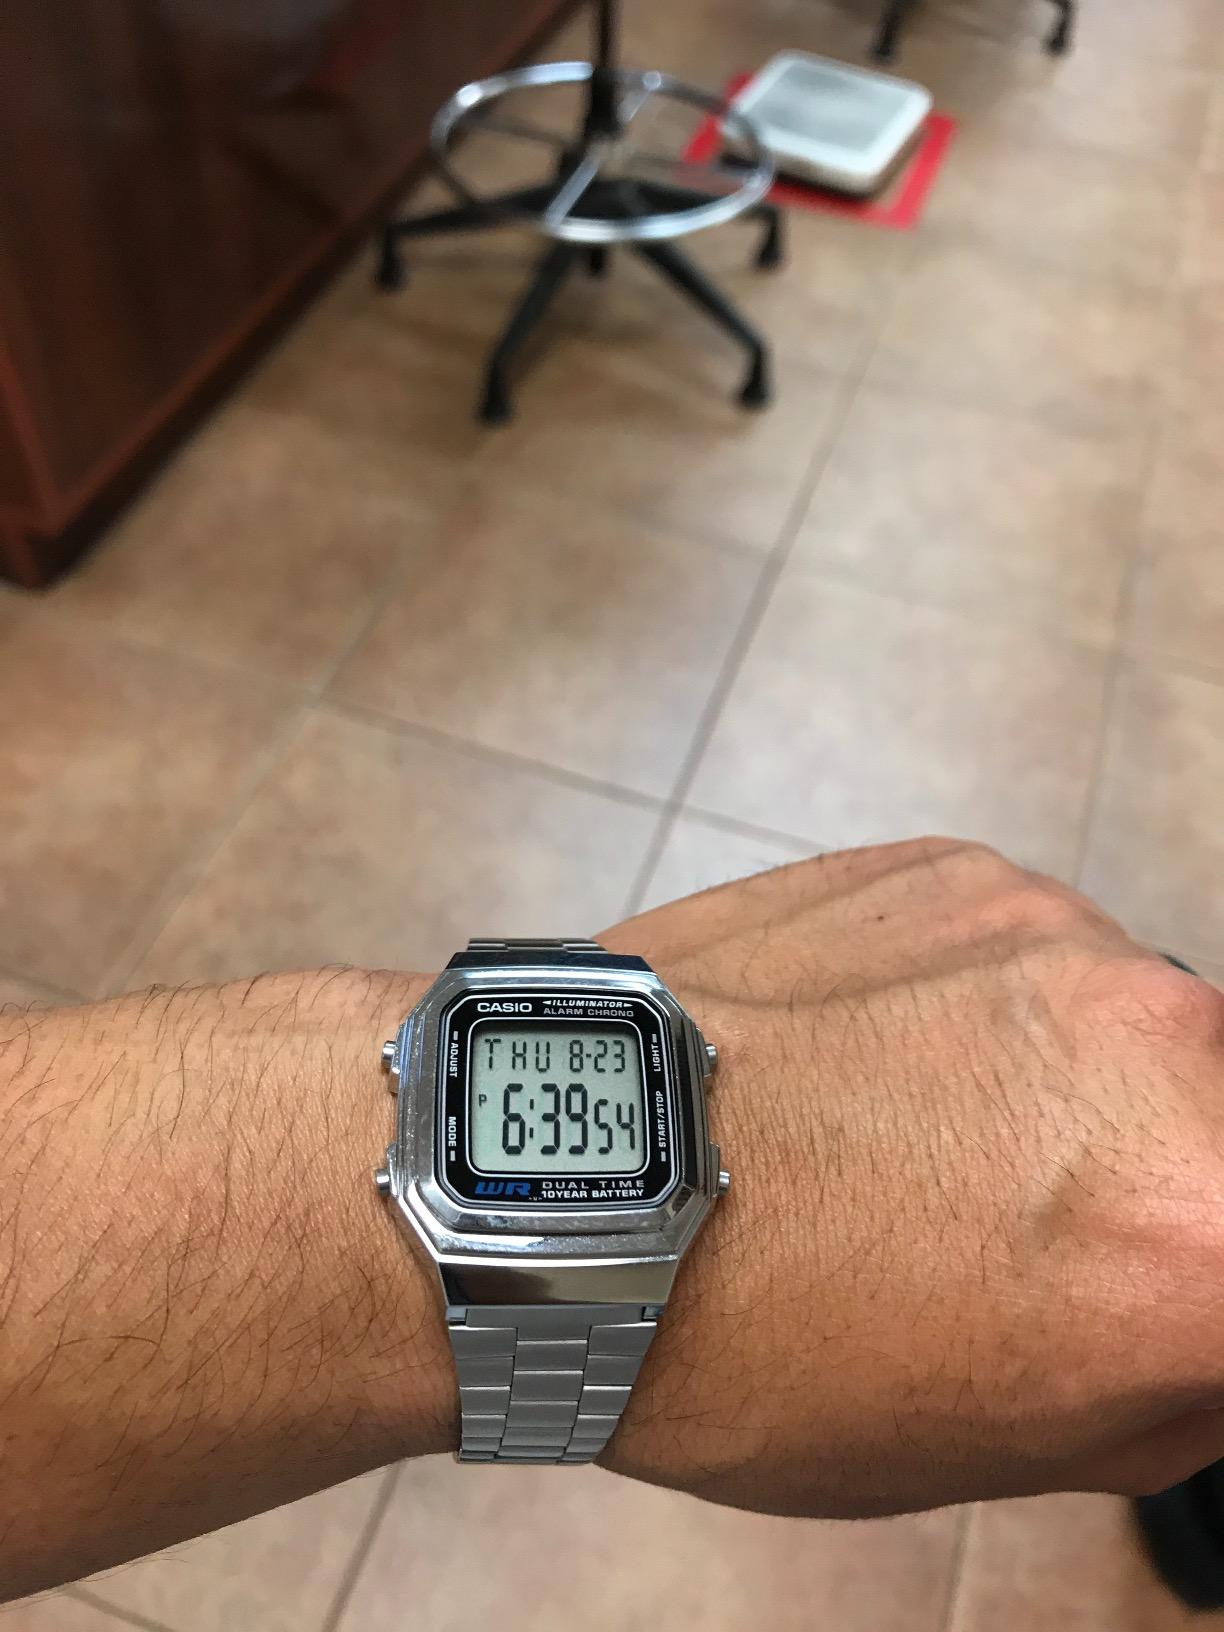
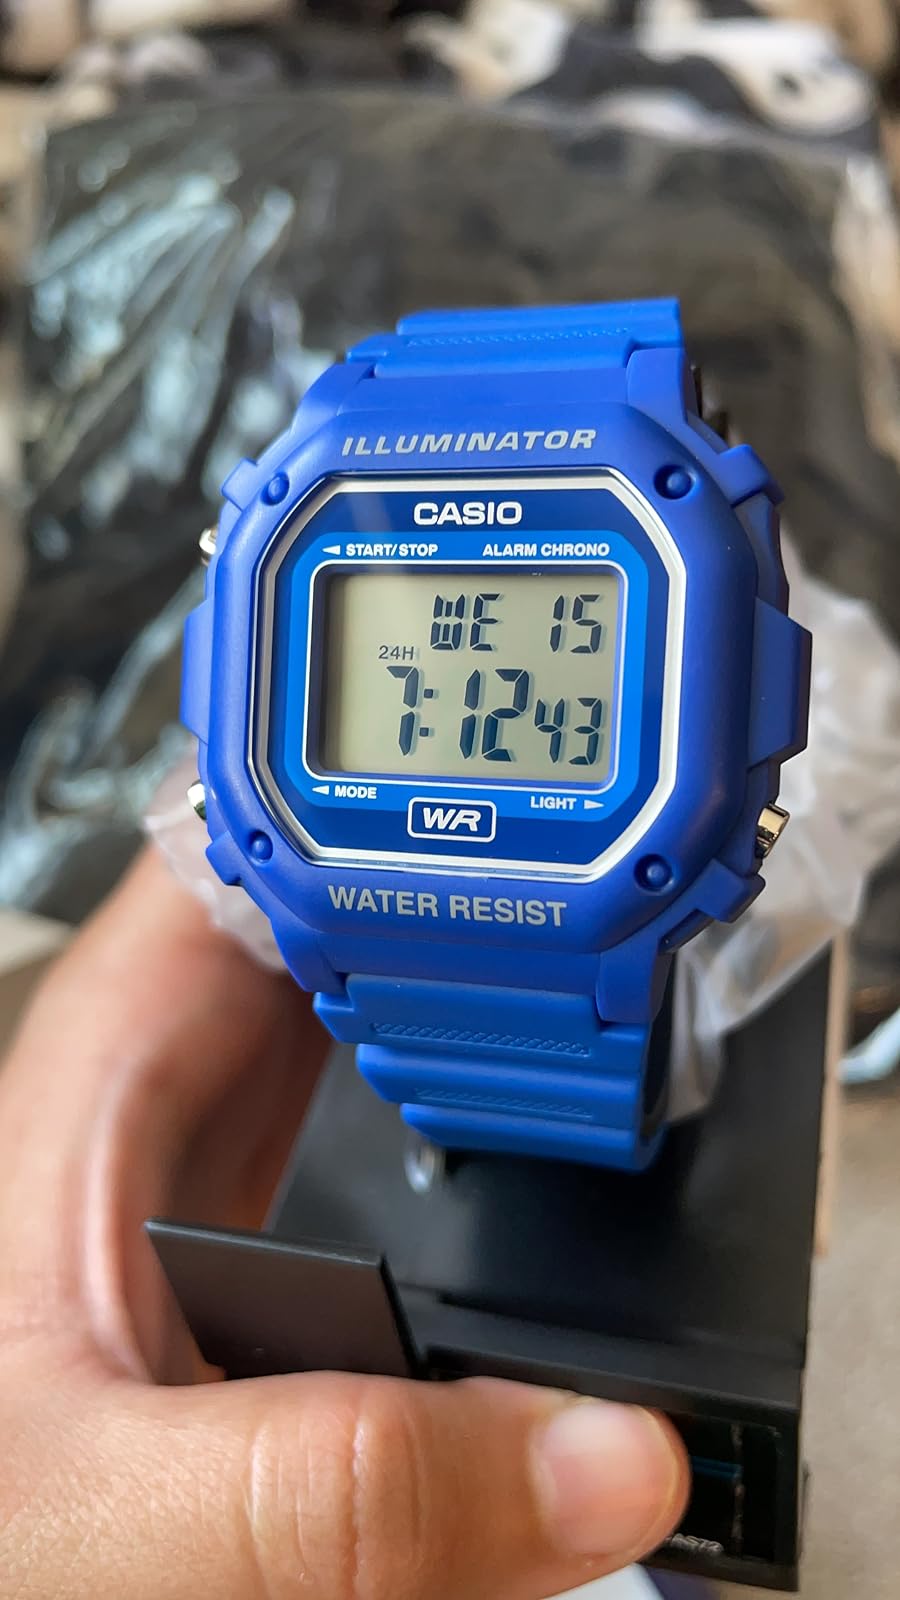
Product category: accessories_watch
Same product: no